Robert J. Bach

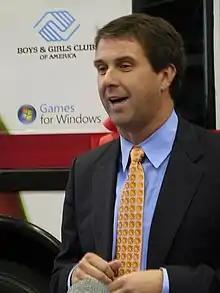
Bach in 2006

Robert J. Bach (born December 31, 1961), commonly known as Robbie Bach, is an American businessman. He was the President of Entertainment & Devices Division at Microsoft. He led the division that was responsible for the Xbox, Xbox 360, Zune, Games for Windows, Windows Phone and the Microsoft TV platform. After 22 years at Microsoft, Bach announced his retirement from Microsoft effective in the fall of 2010. Bach has spoken to corporate, academic and civic groups across the country and in 2015 completed his first book, Xbox Revisited: A Game Plan for Corporate and Civic Renewal.